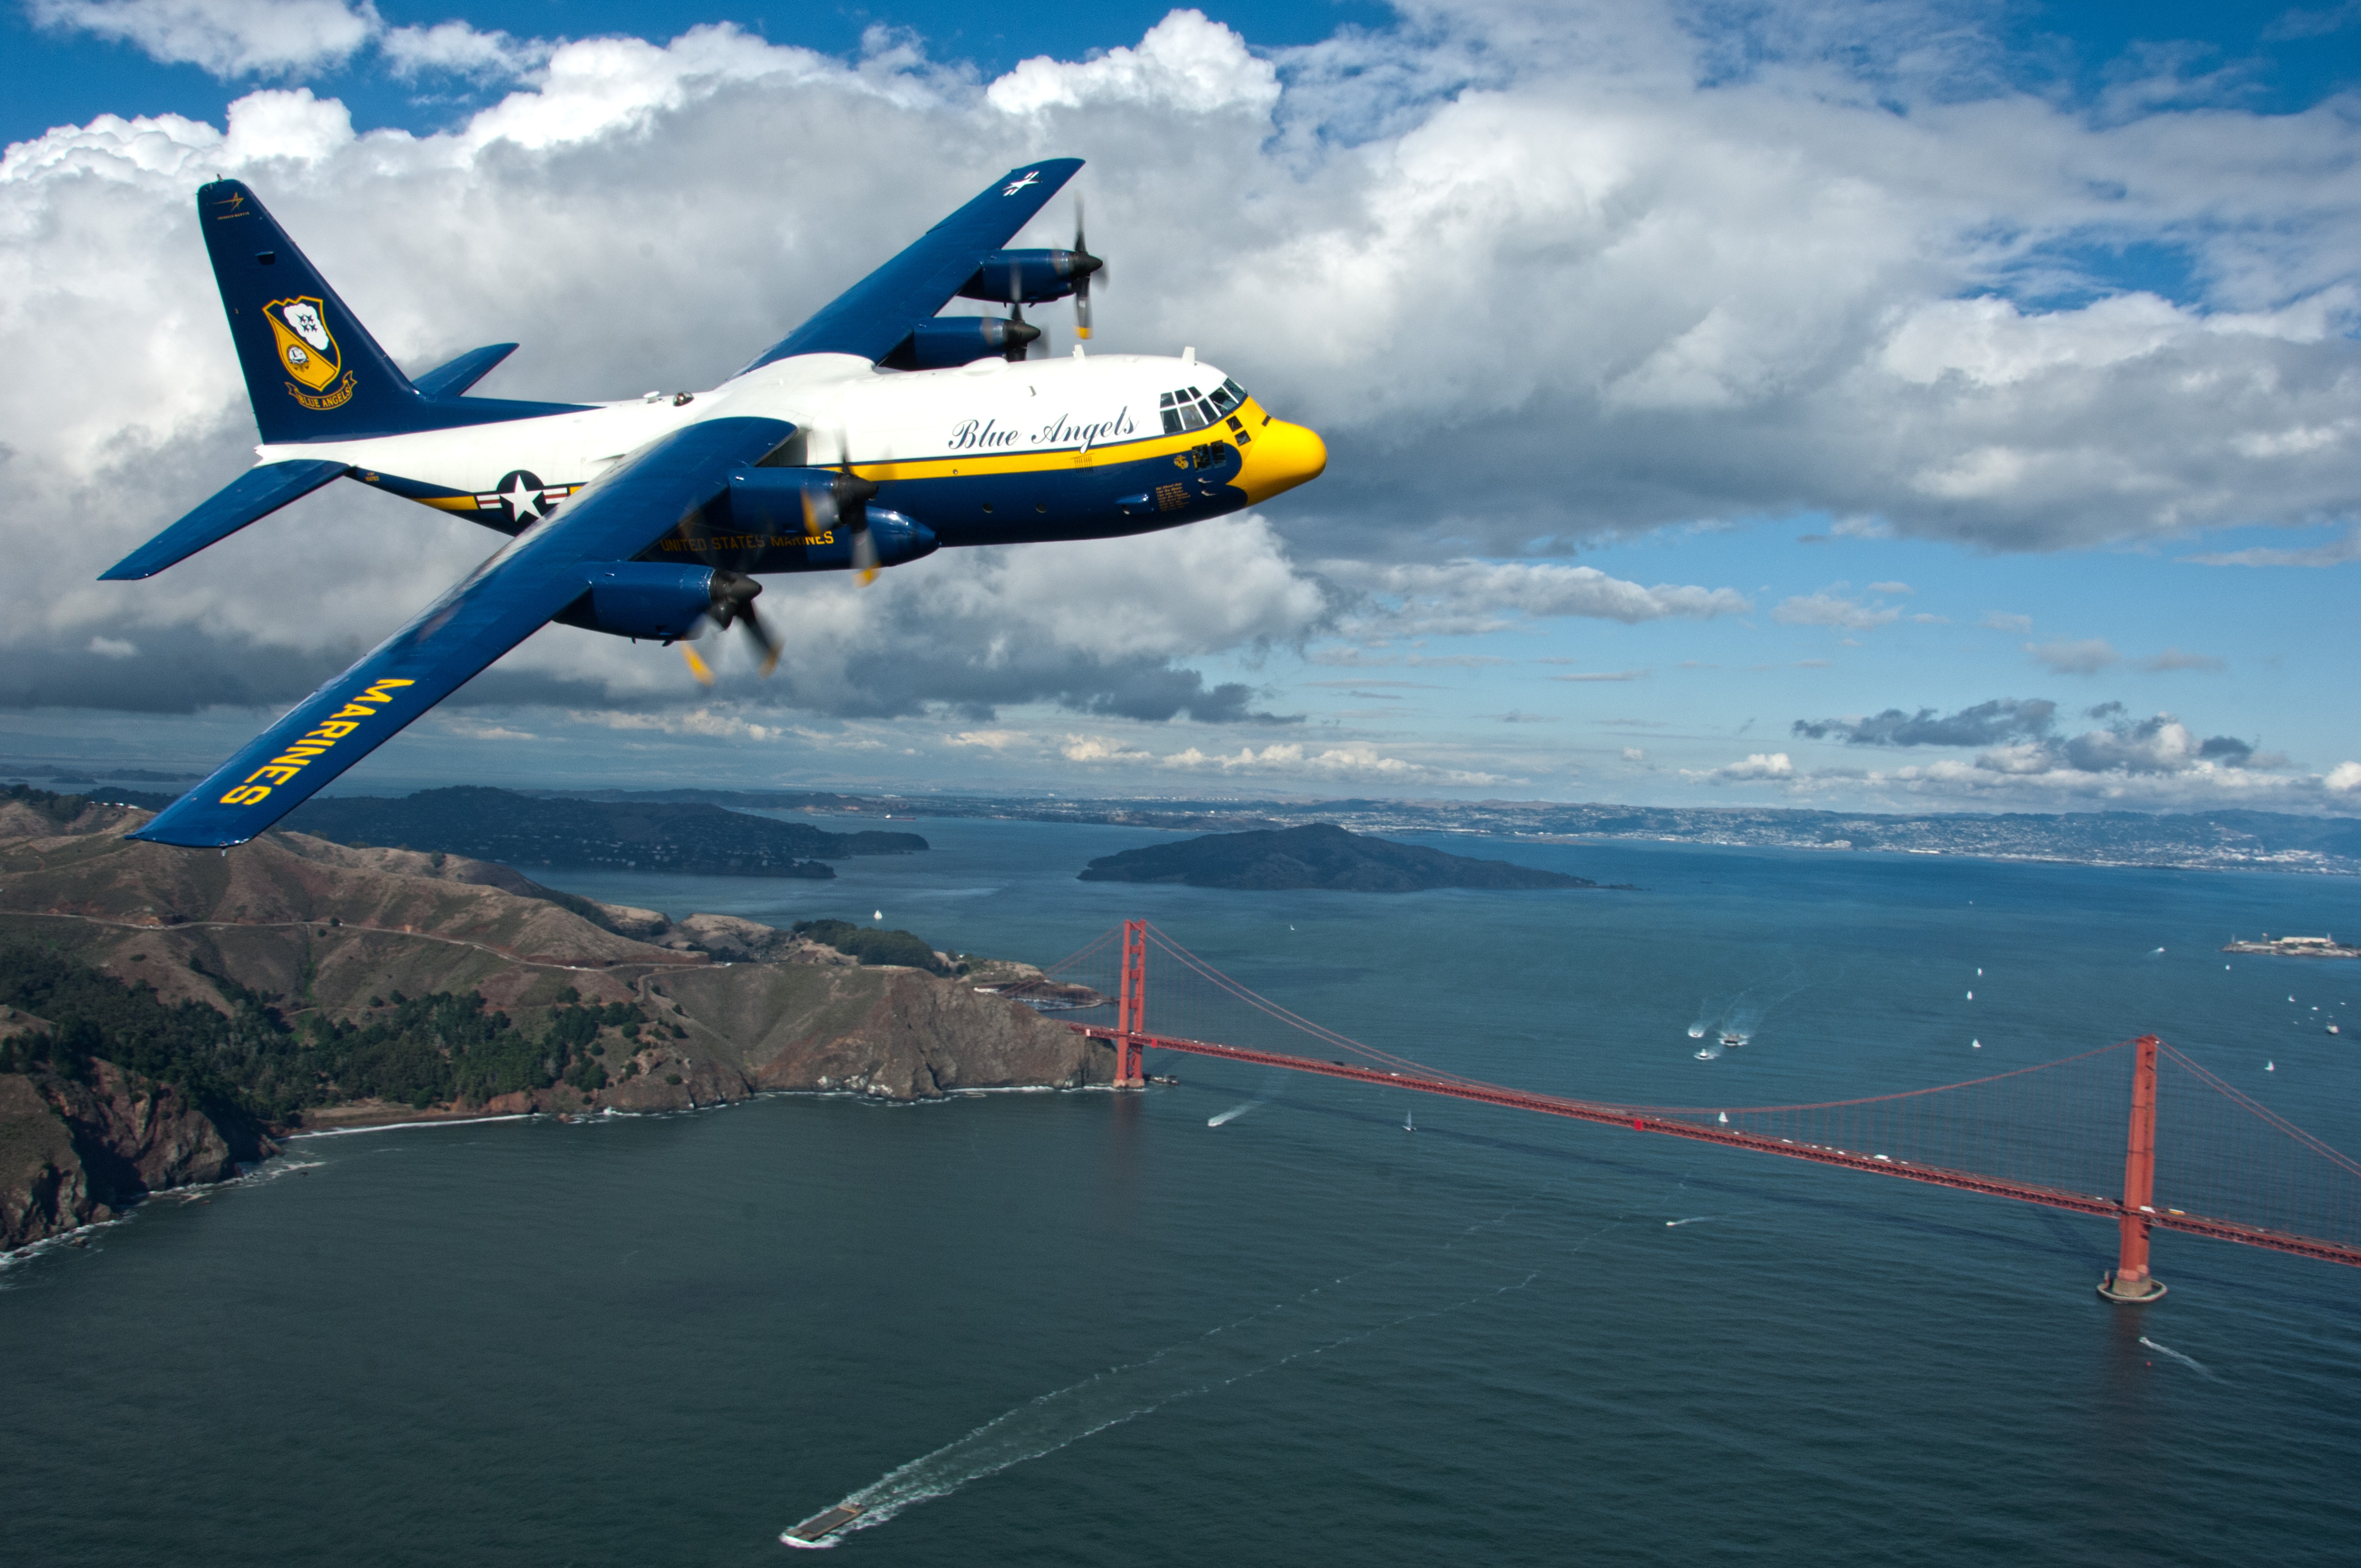
coast, sky, air, flying, airplane, plane, aircraft, military, san francisco, vehicle, airline, aviation, flight, usa, california, clouds, airliner, cargo, navy, turboprop, boeing, takeoff, support, blue angels, air force, jet aircraft, flight demonstration squadron, fat albert, c 130 hercules, atmosphere of earth, wide body aircraft